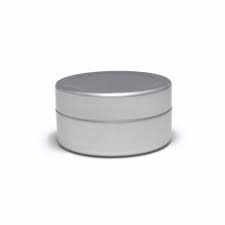
Waste category: metal